2002 in Afghanistan

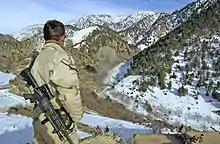
U.S. Navy SEALs destroy captured munitions in eastern Afghanistan, February 12

Tuesday, February 12: Interim Afghan leader Hamid Karzai warned warlords to remove their check posts and chains on roads.